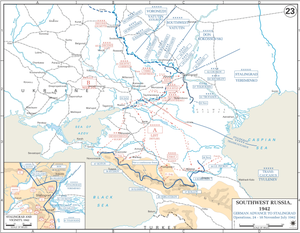
L'armée italienne en Russie également connue sous le nom de 8ᵉ armée italienne, est une unité militaire de l'armée royale italienne qui a combattu sur le front de l'Est pendant la Seconde Guerre mondiale.